Waterlink Way

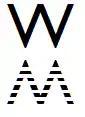
Waterlink Way waymark.

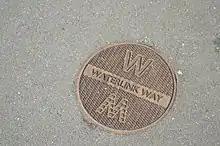
Some parts of the Waterlink Way are shown with inset pavement markers.

There are further Waterlink Way signs along NCN21 beyond its official southern end point, for example at New Addington.